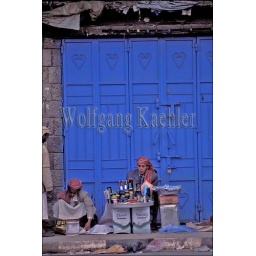
Yemen, sana'a, old town, street scene, men selling goods in front of blue door